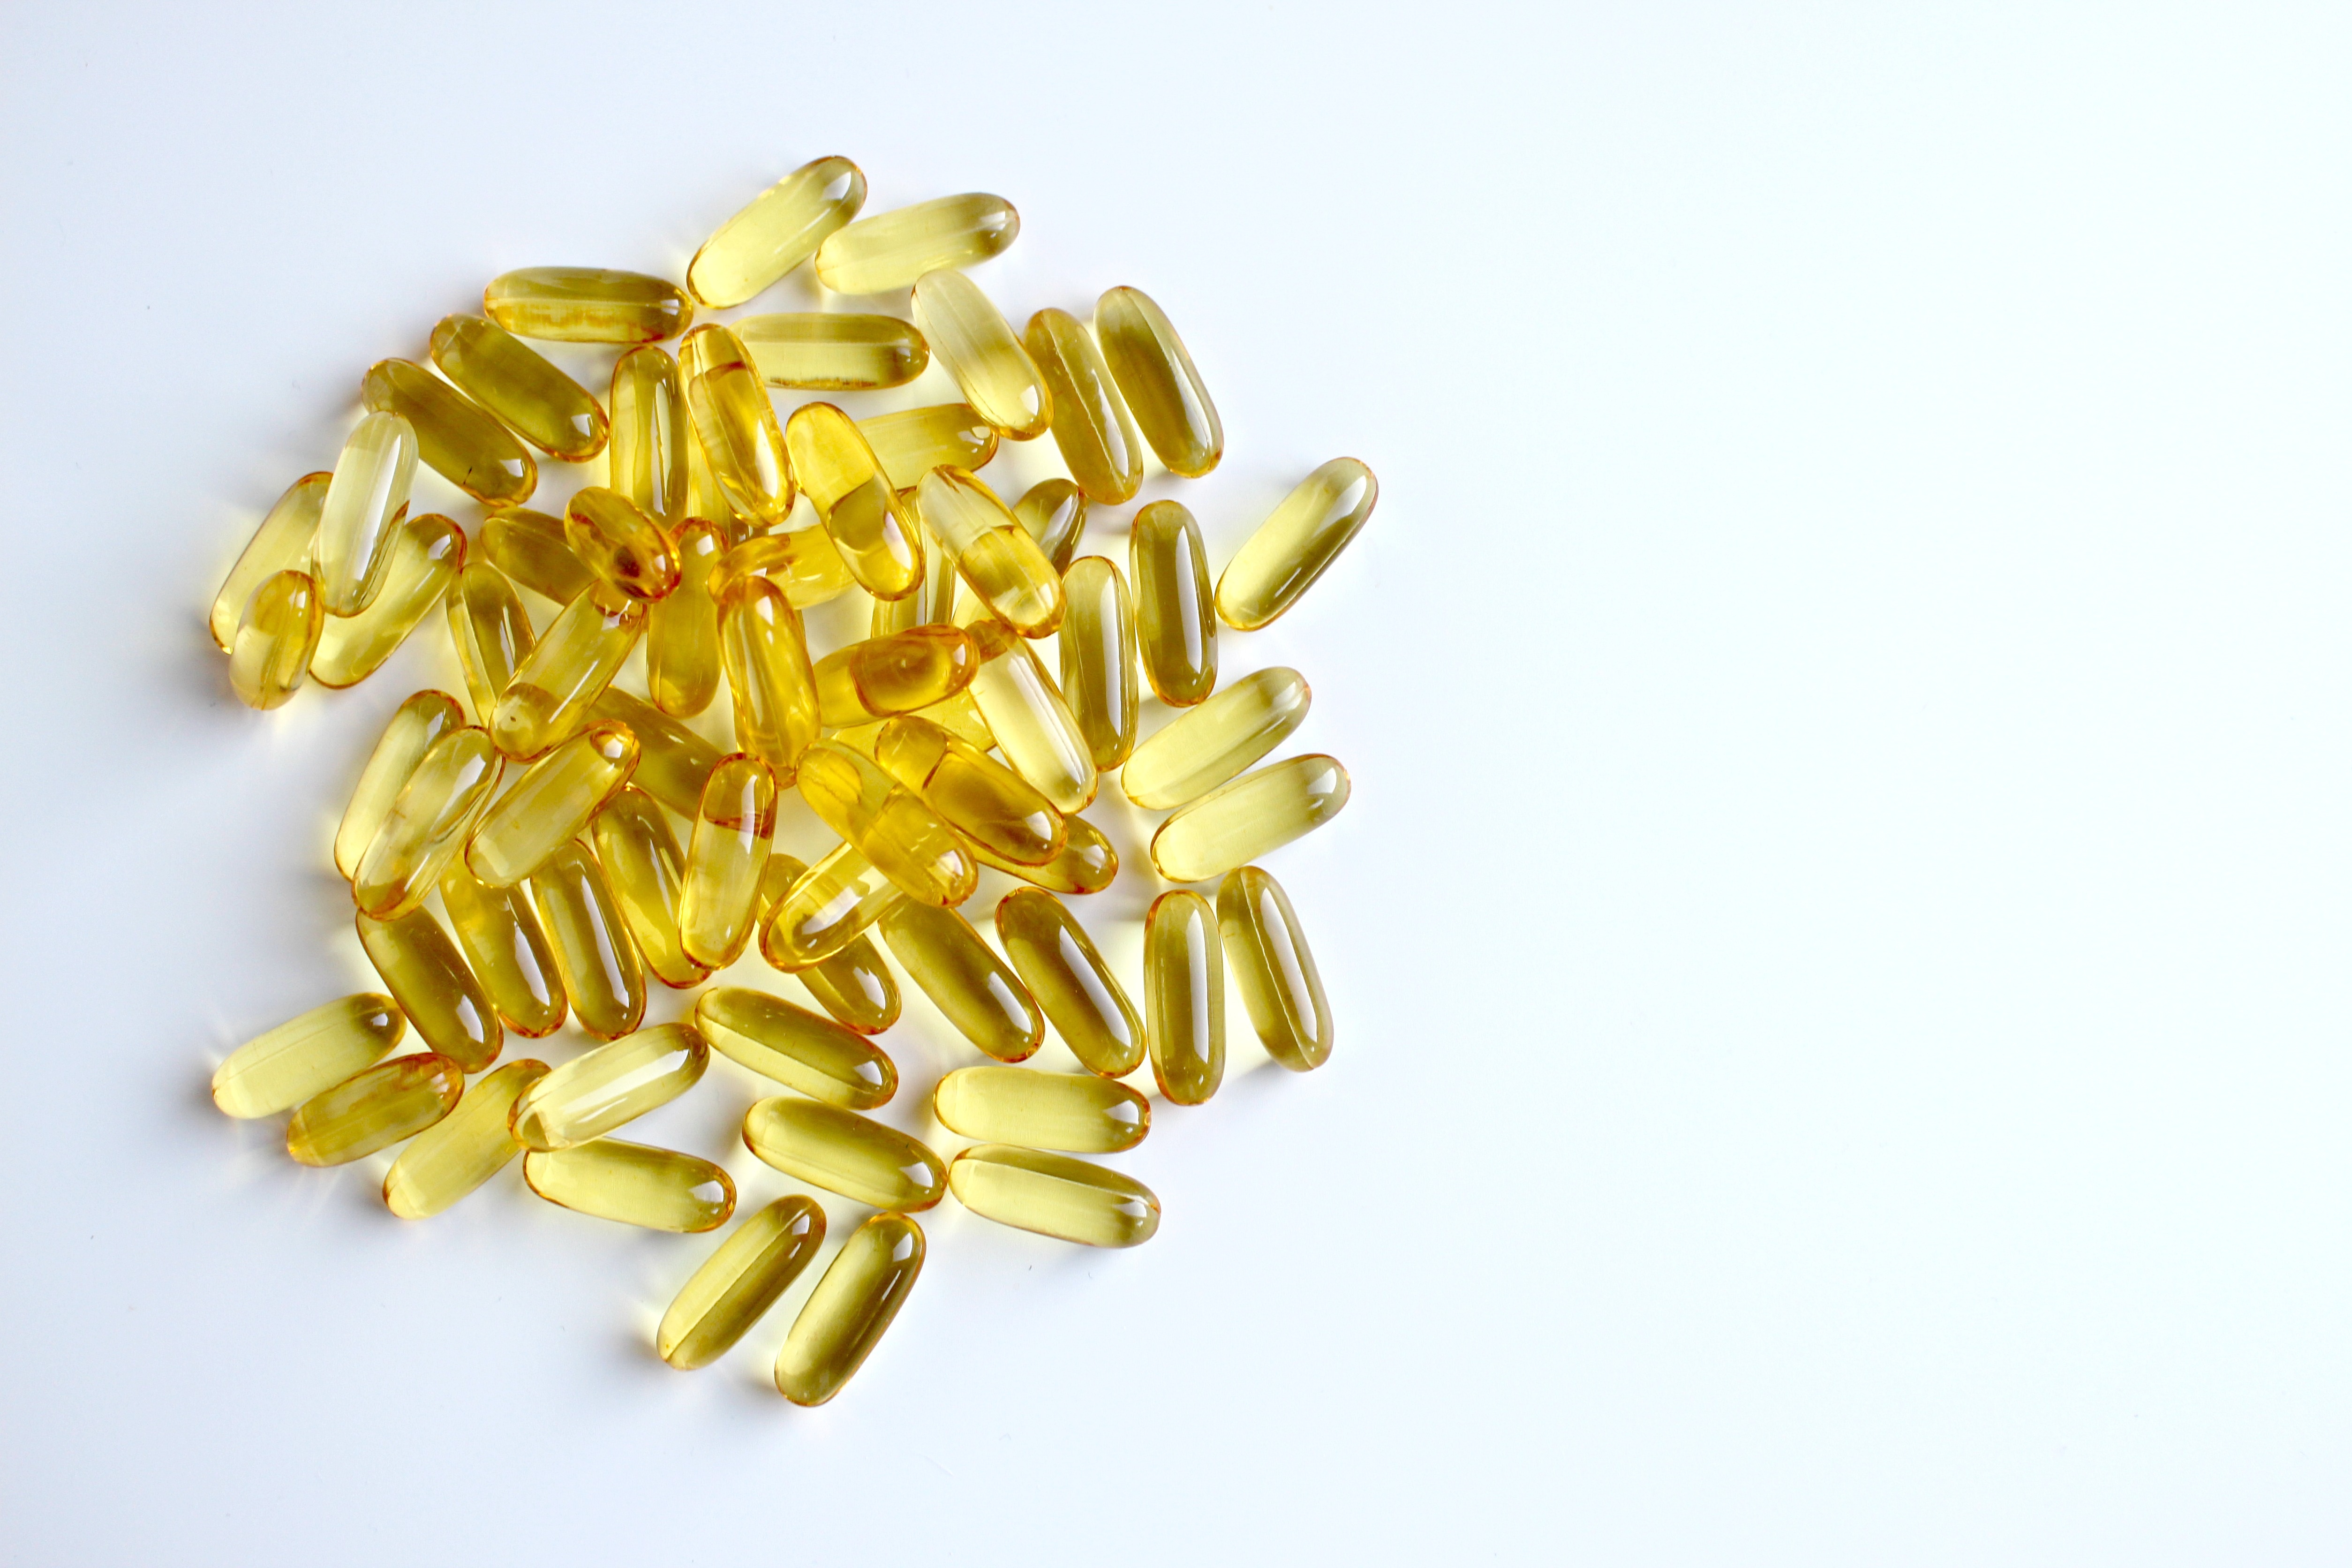
glass, food, metal, yellow, healthy, heal, capsule, jewellery, gold, pharmacy, drug, pills, oil, doctor, vitamins, bless you, ill, medical, drugs, therapy, healthcare, cure, disease, homeopathy, medicinal products, nutrient additives, health check, dietary supplements, pharma, fish oil, glass container, patch up, fashion accessory, oil capsule